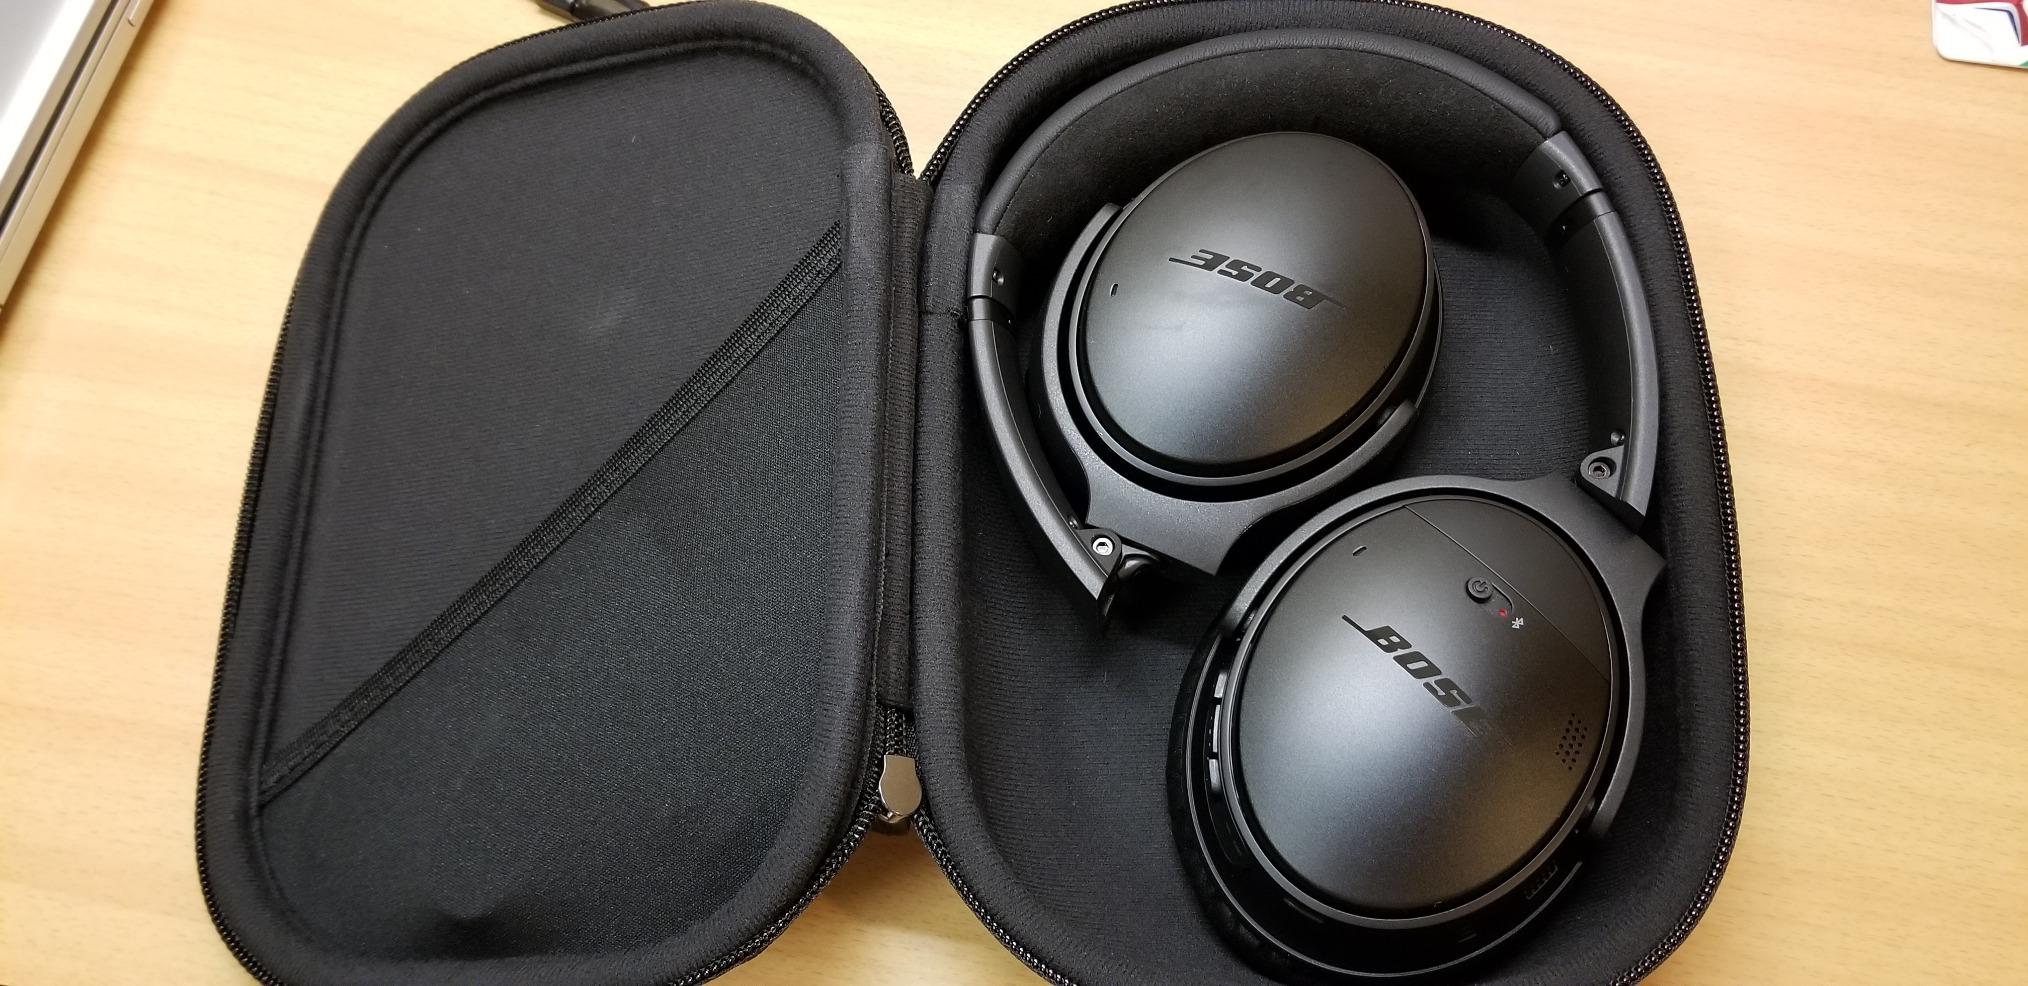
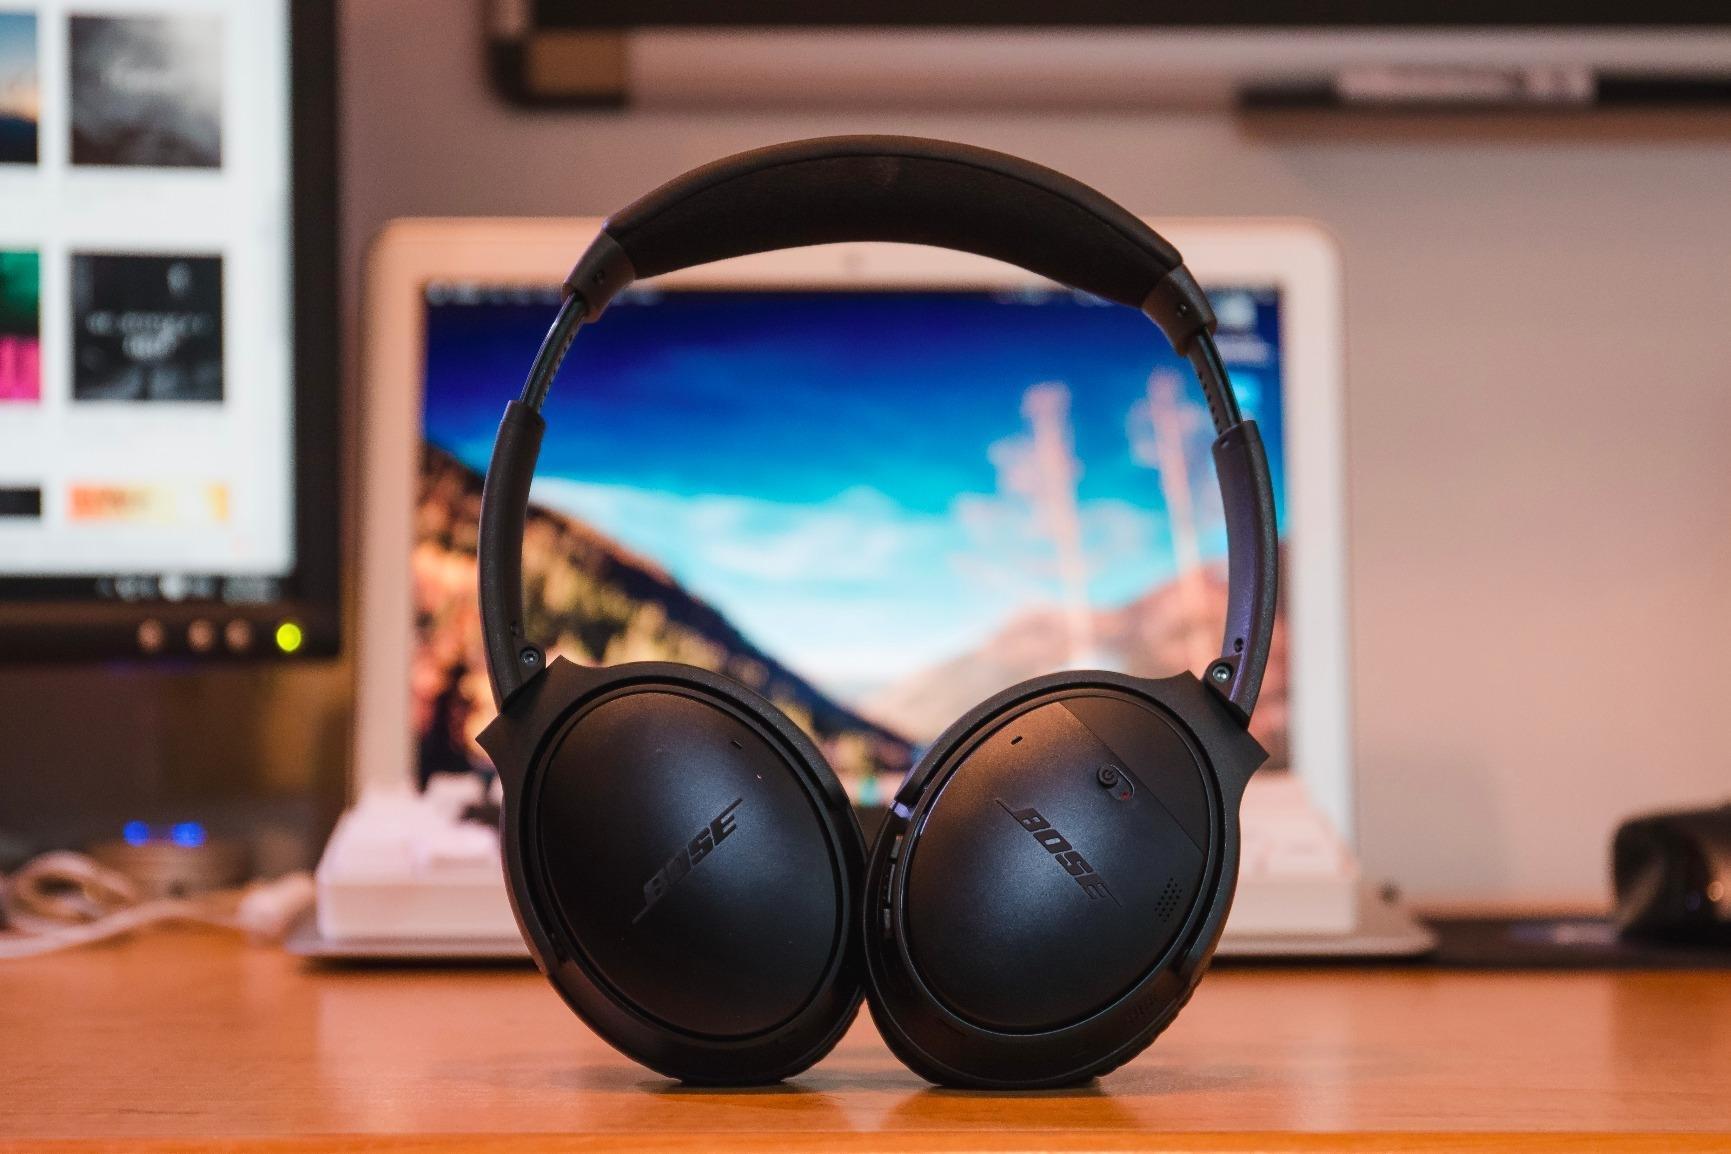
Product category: headphones
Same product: yes